Transbay Tube

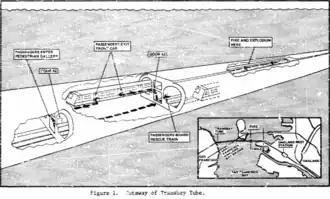
Figure 1: Cutaway of Transbay Tube, a diagram of the rescue, from NTSB RAR-79-05

The cause of the fire was traced to a damaged third rail collector shoe that caused electrical arcing on Train No. 117. Earlier that day, ten-car Train No. 363 had made an emergency stop in the Transbay Tube while traveling towards San Francisco at approximately 4:30 p.m., reporting smoke and a possible fire. Troubleshooting without an external inspection revealed No. 363 had broken derail bars on the number six and eight cars, and an engaged parking brake on the number nine car. After clearing the derail bar circuits and manually releasing the parking brake, No. 363 was cleared to proceed, and upon reaching the end of the line in Daly City, was taken out of service for inspection. A line switchbox cover had fallen off No. 363 and was resting on the third rail, which was not seen by following trains until it jammed against the third rail coverboard, breaking the collector shoe on No. 117, which caused a short circuit and electrical arcing.